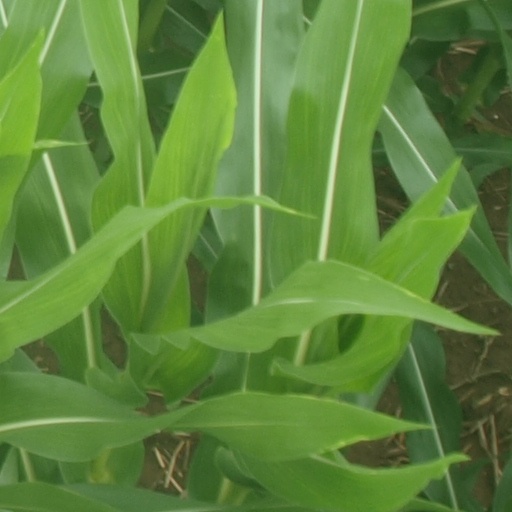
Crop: maize; corn